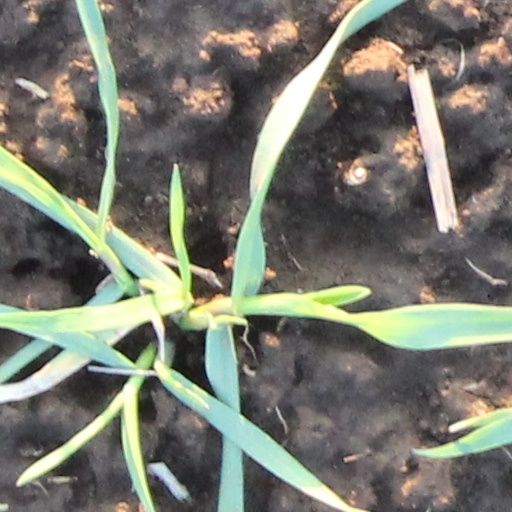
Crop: wheat